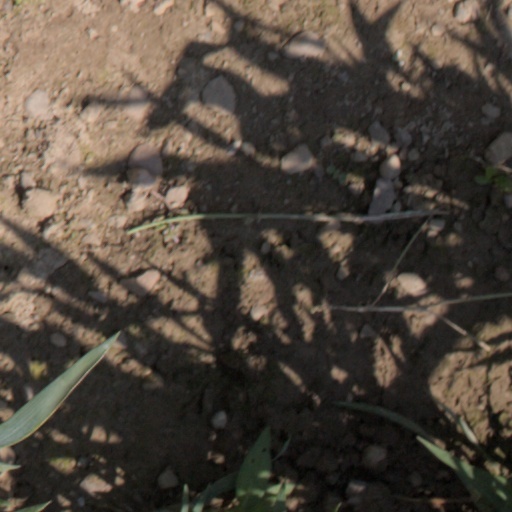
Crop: wheat